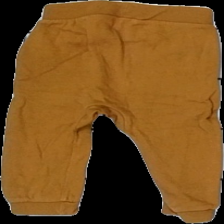
View: back
Type: Trousers
Category: Children
Brand: H&M
Colors: Brown
Material: 100% Cott
Cut: Regular
Size: 86
Season: All
Holes: Minor
Damage: Damaged seams
Price range: <50
Recommended usage: Recycle